Luis Buñuel

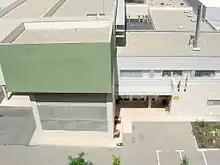
(IES) Luis Buñuel, Zaragoza, Spain

In 1966, Buñuel was contacted by the Hakim brothers, Robert and Raymond, Egyptian-French producers who specialized in sexy films directed by star filmmakers, who offered him the opportunity to direct a film version of Joseph Kessel's novel "Belle de Jour", a book about an affluent young woman who leads a double life as a prostitute, and that had caused a scandal upon its first publication in 1928. Buñuel did not like Kessel's novel, considering it "a bit of a soap opera", but he took on the challenge because: "I found it interesting to try to turn something I didn't like into something I did." So he and Carrière set out enthusiastically to interview women in the brothels of Madrid to learn about their sexual fantasies. Buñuel also was not happy about the choice of the 22-year-old Catherine Deneuve for the title role, feeling that she had been foisted upon him by the Hakim brothers and Deneuve's lover at the time, director François Truffaut. As a result, both actress and director found working together difficult, with Deneuve claiming, "I felt they showed more of me than they'd said they were going to. There were moments when I felt totally used. I was very unhappy," and Buñuel deriding her prudery on the set. The resulting film has been described by film critic Roger Ebert as "possibly the best-known erotic film of modern times, perhaps the best", even though, as another critic has written, "in terms of explicit sexual activity, there is little in "Belle de jour" we might not see in a Doris Day comedy from the same year". It was Buñuel's most successful film at the box office.